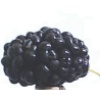
Label: mulberry